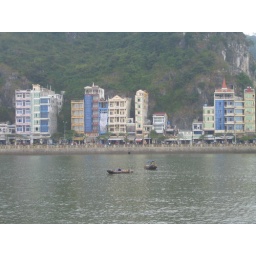
Hotels in between water and mountains